Susan Haack

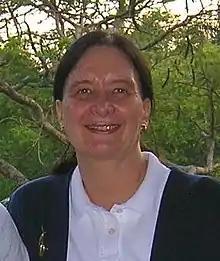
Haack in 2005

Susan Haack (born 1945) is a distinguished professor in the humanities, Cooper Senior Scholar in Arts and Sciences, professor of philosophy, and professor of law at the University of Miami in Coral Gables, Florida.